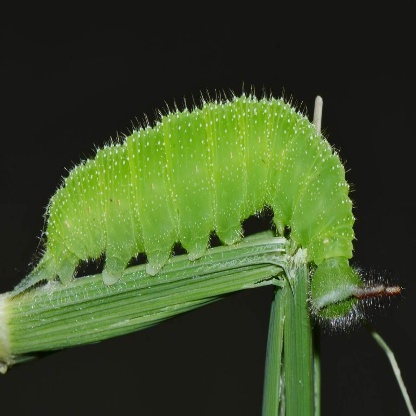
Nhãn: Sâu cuốn lá lớn ( Rice skipper)